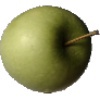
Label: apple_granny_smith